Nyck de Vries

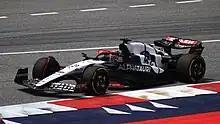
De Vries at the 2023 Austrian Grand Prix

After having his Formula One career cut short, Mahindra Racing announced that De Vries would team up with Edoardo Mortara, who moved from Maserati MSG Racing, for the 2023–24 season.